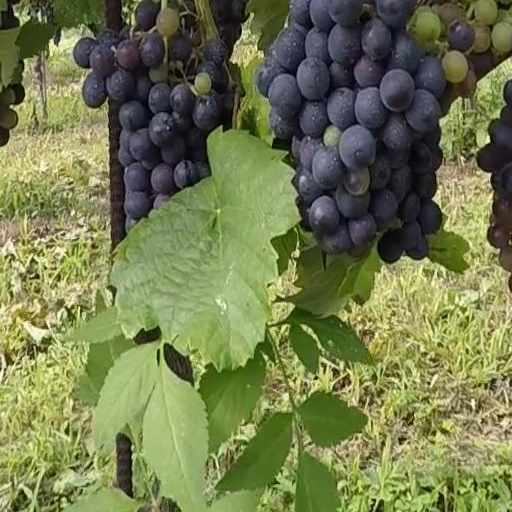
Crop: grape